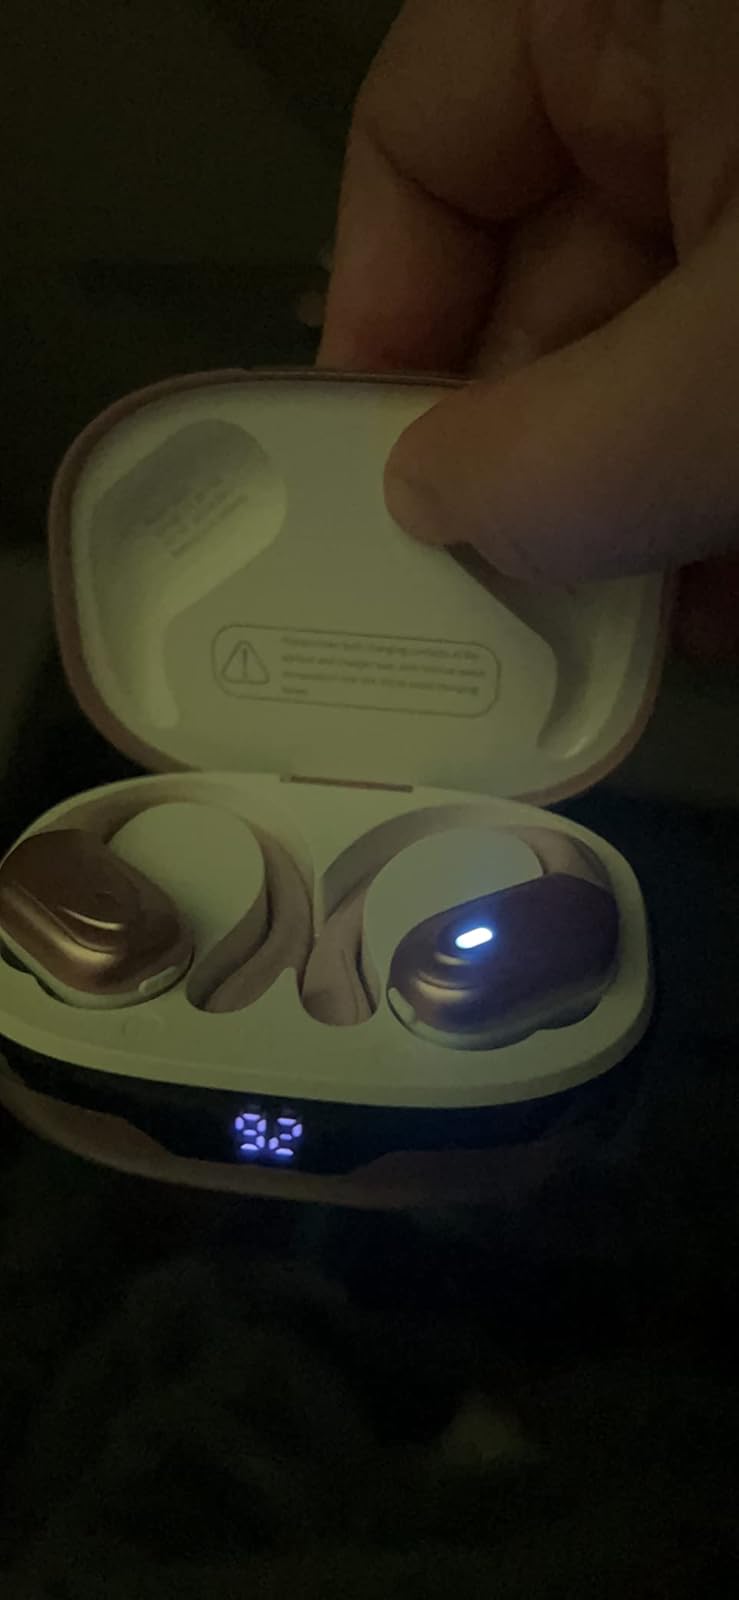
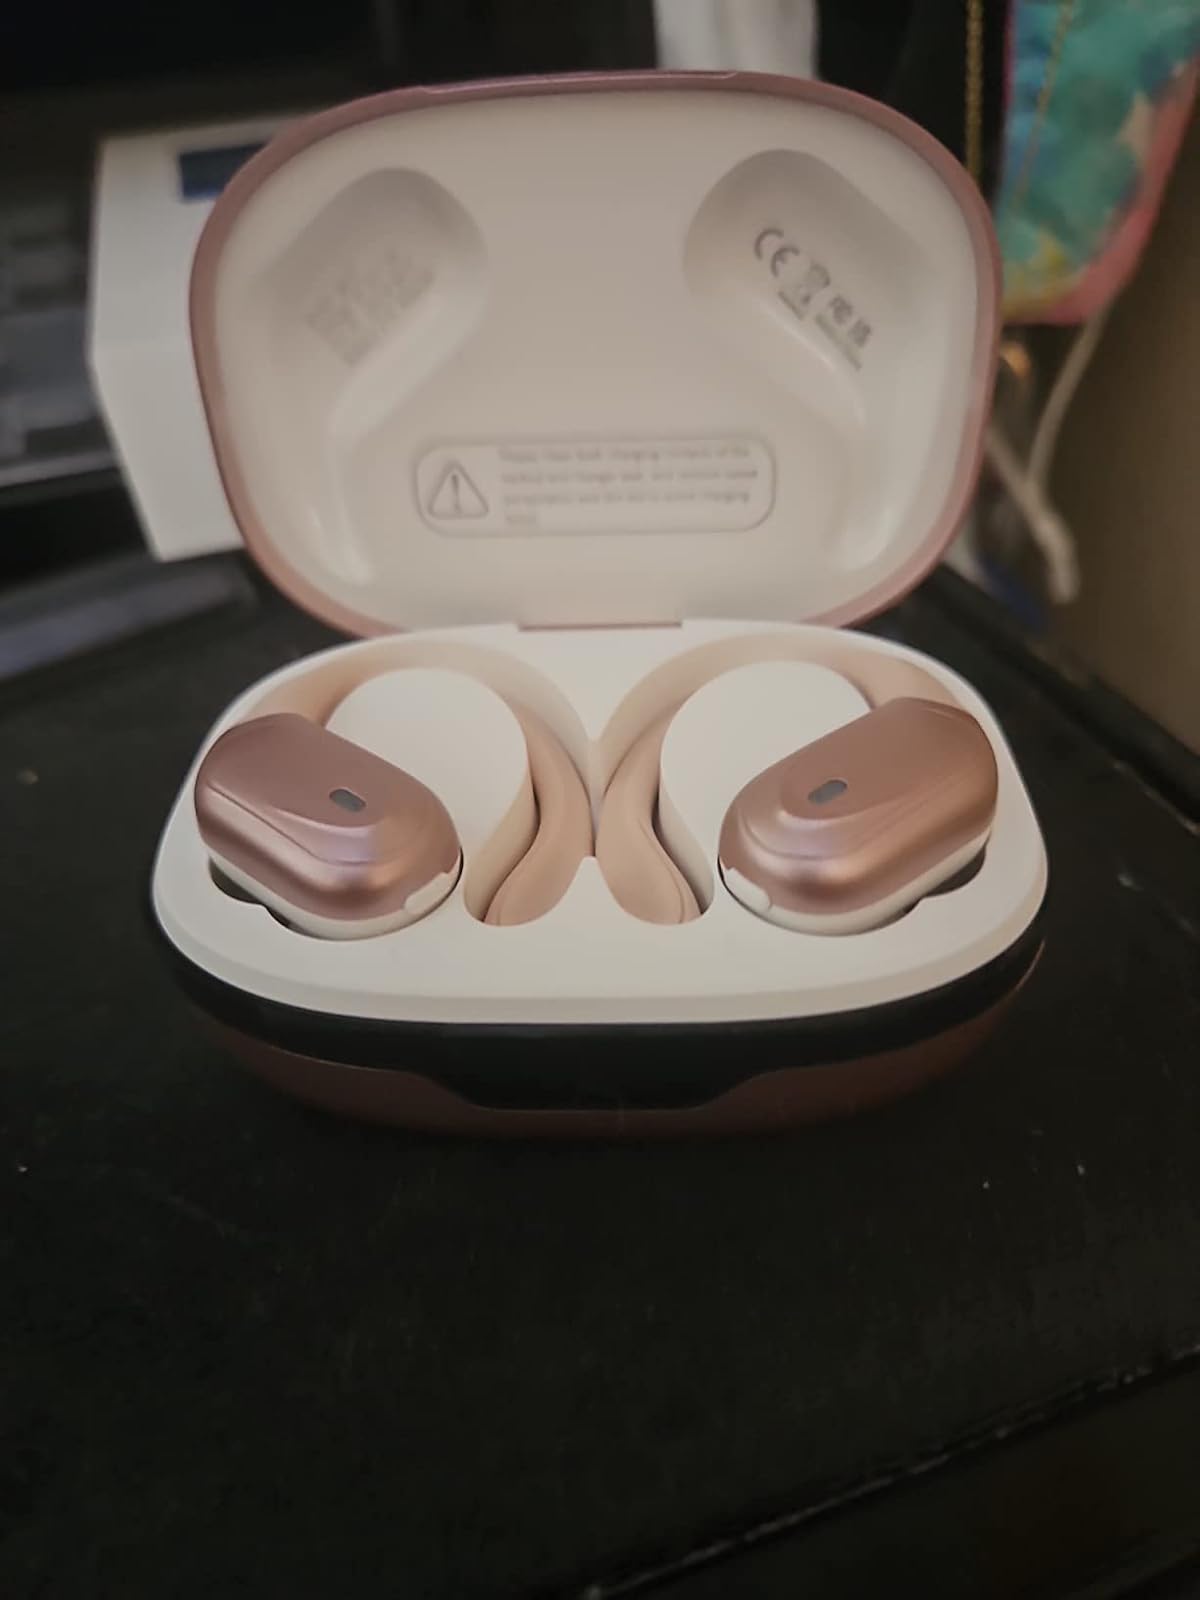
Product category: earbuds
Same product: yes